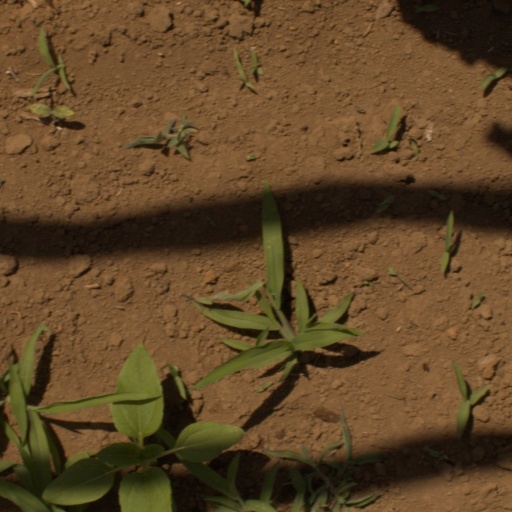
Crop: Jerusalem artichoke